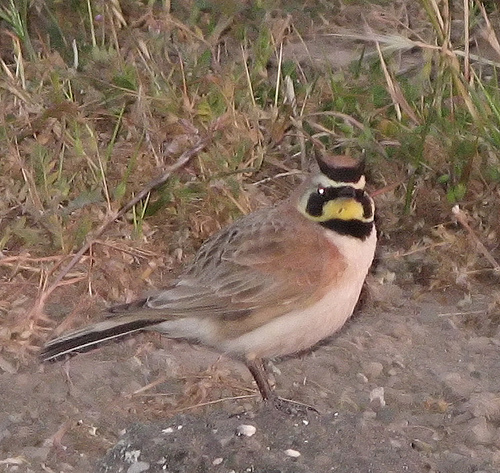
a small bird with a black patch around the eyes, yellow throat, and black patches.
this bird has a brown crown, a beige belly, and a light brown back
this is a bird with a white belly, brown back and a black face.
a bird with a white belly and grey head down to the rump with black markings on the face and tail.
this bird is brown with white on its chest and has a very short beak.
a small bird with a yellow throat and black cheeks with a white belly and brown wings.
this bird has wings that are brown and has a white belly
this bird is black with brown and has a very short beak.
this bird has a yellow bill, grey wings, and a white breast and belly.
this bird has a light brown body, a yellow patch under its beak, and black stripes across its eyes, throat, and crown area.
Species: Horned Lark